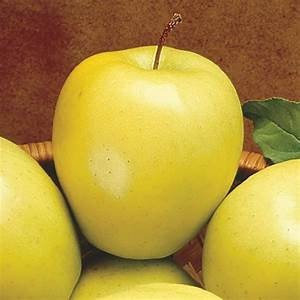
Label: apple